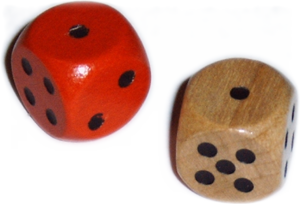
Le Killer est un jeu de dés. Il se joue avec 5 dés* et deux joueurs minimum.